Slam Bradley

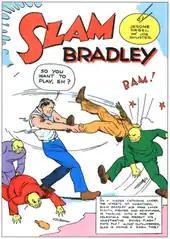
First appearance of Slam Bradley, from "Detective Comics" #1, March 1937. Art by Joe Shuster.

Conceived by Malcolm Wheeler-Nicholson and developed by Superman creators Jerry Siegel and Joe Shuster, the character first appeared in "Detective Comics" #1 (March 1937) and is depicted as a hard bitten, tough private eye who loves working for dames, but prefers the platonic company of his boy sidekick "Shorty" Morgan. The character originally starred in his own stories during the Golden Age, and later was revived in supporting character roles.